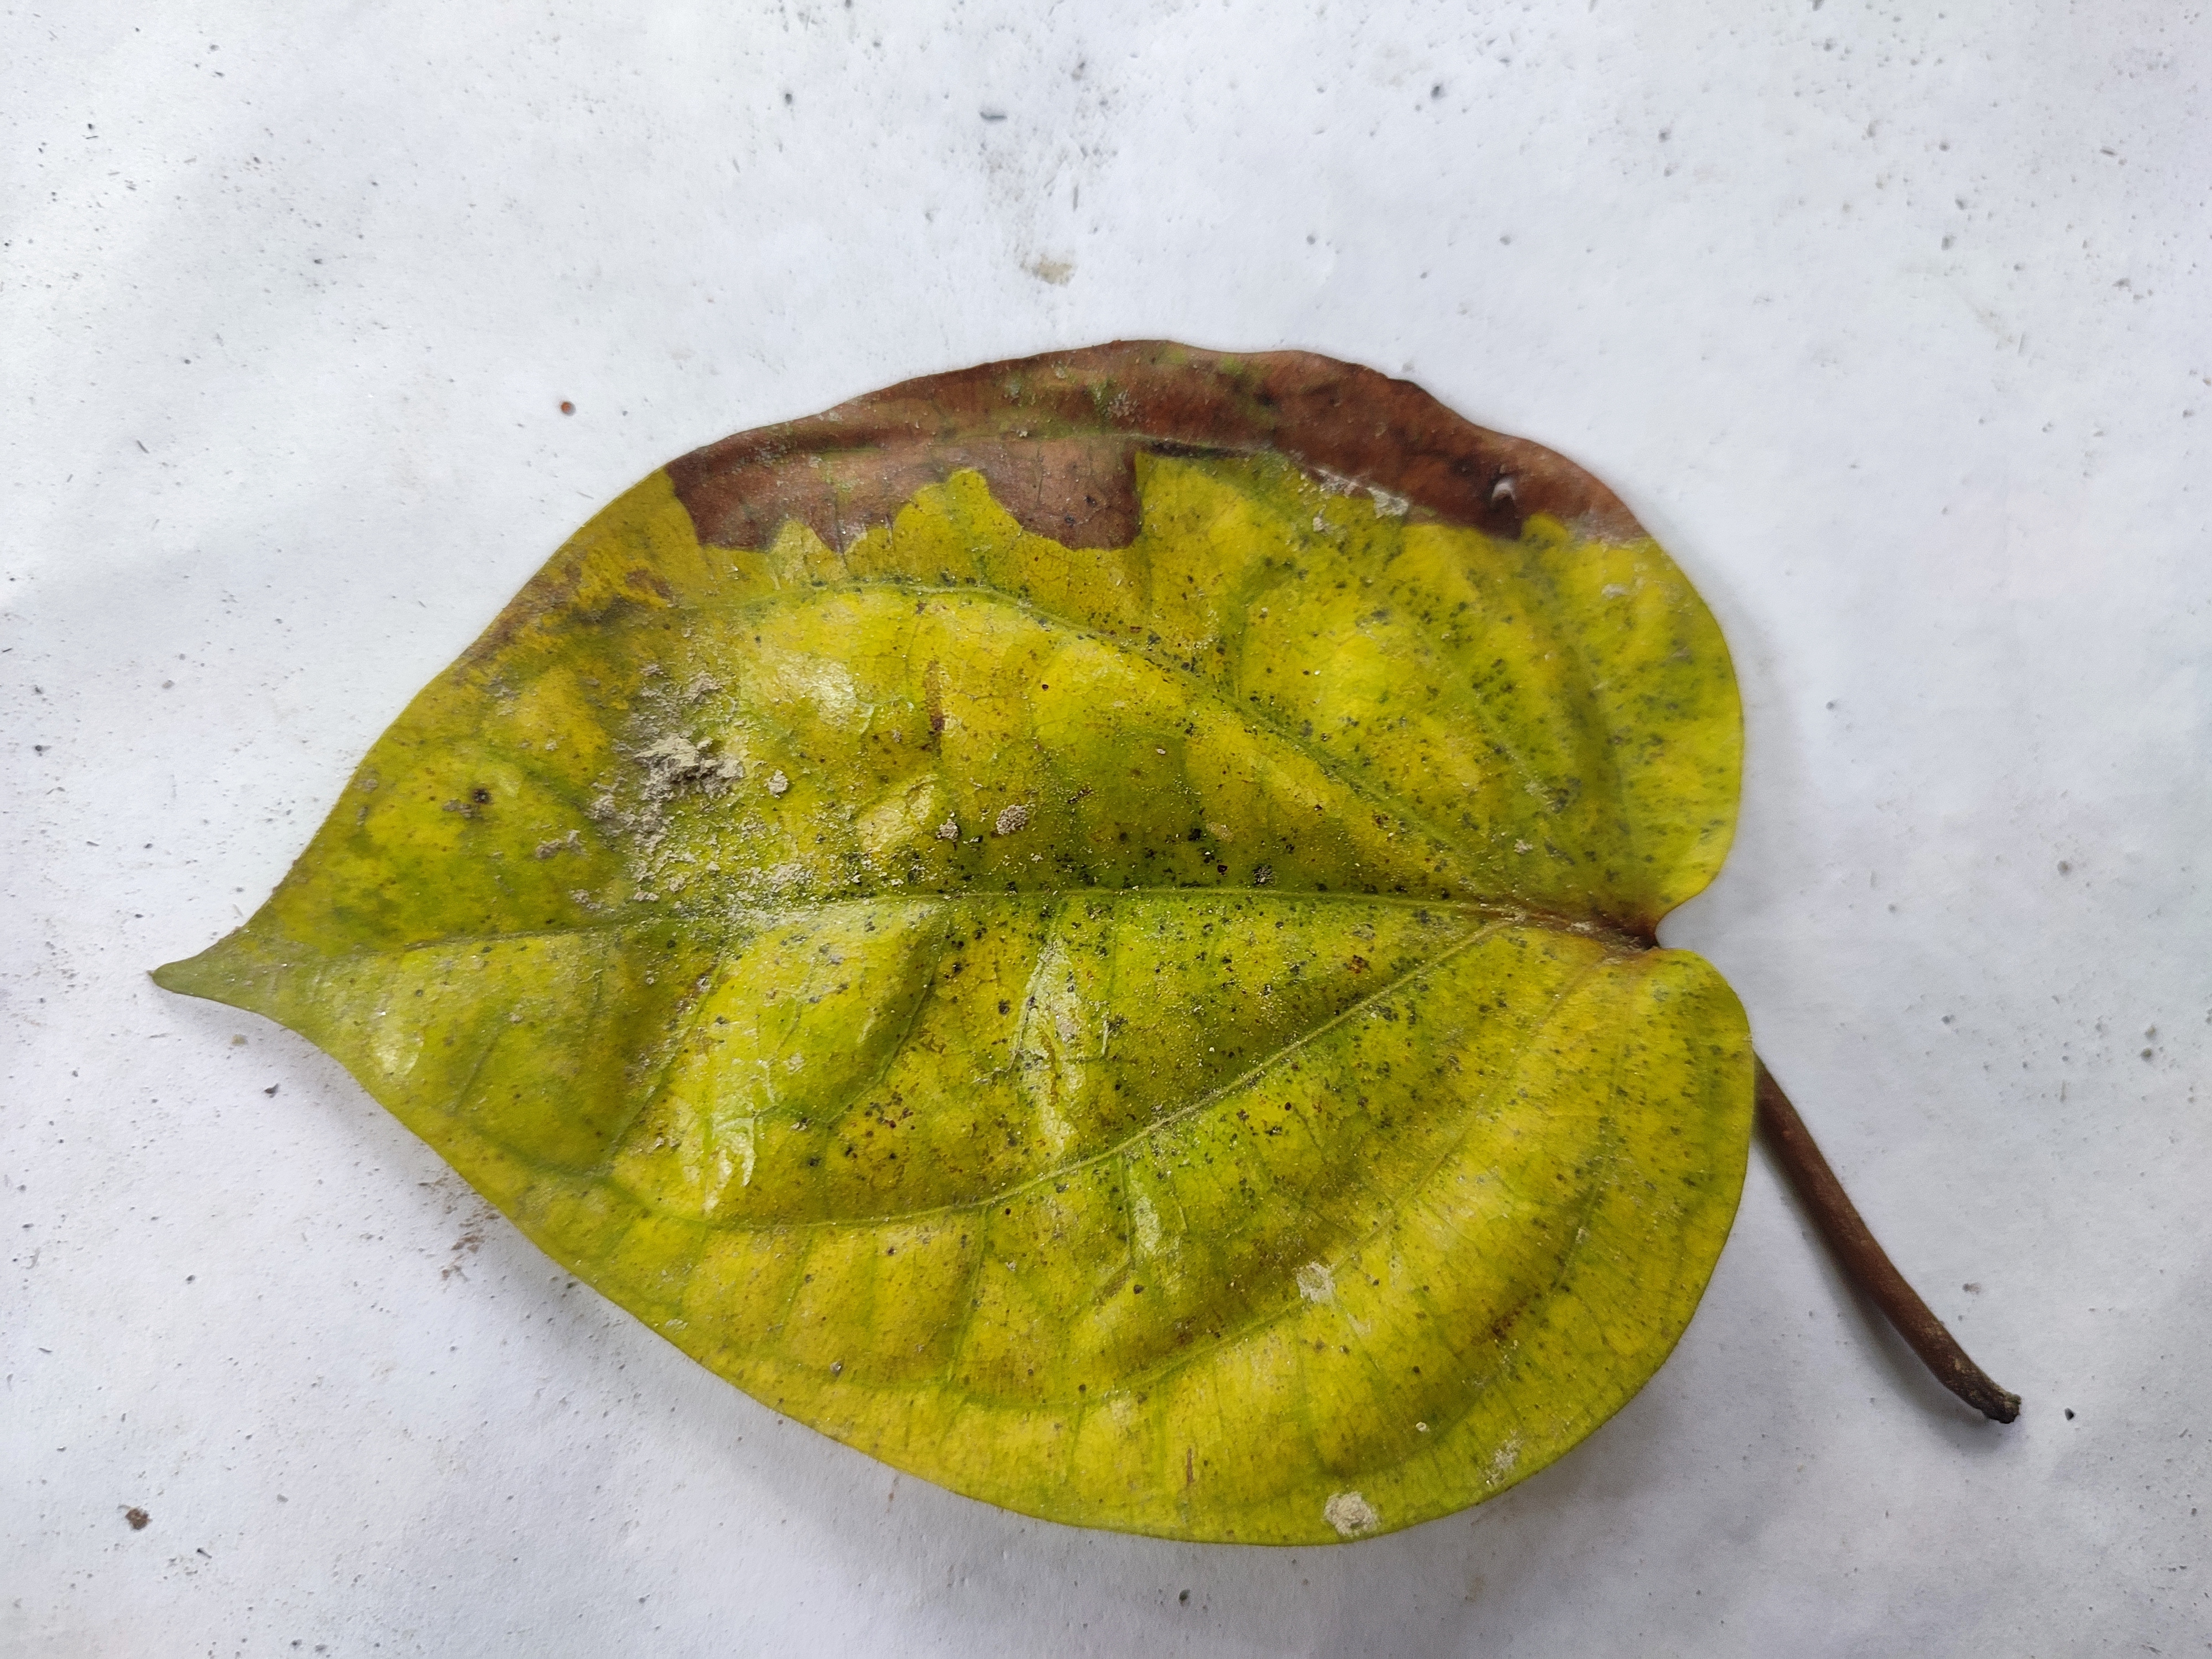
Label: Dried_Leaf